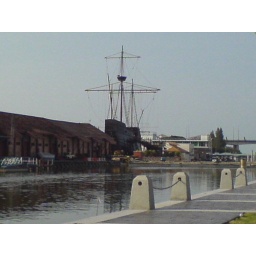
One of the Dutch ship that duck at the port in Malacca and that sailed through the straits of Malacca.